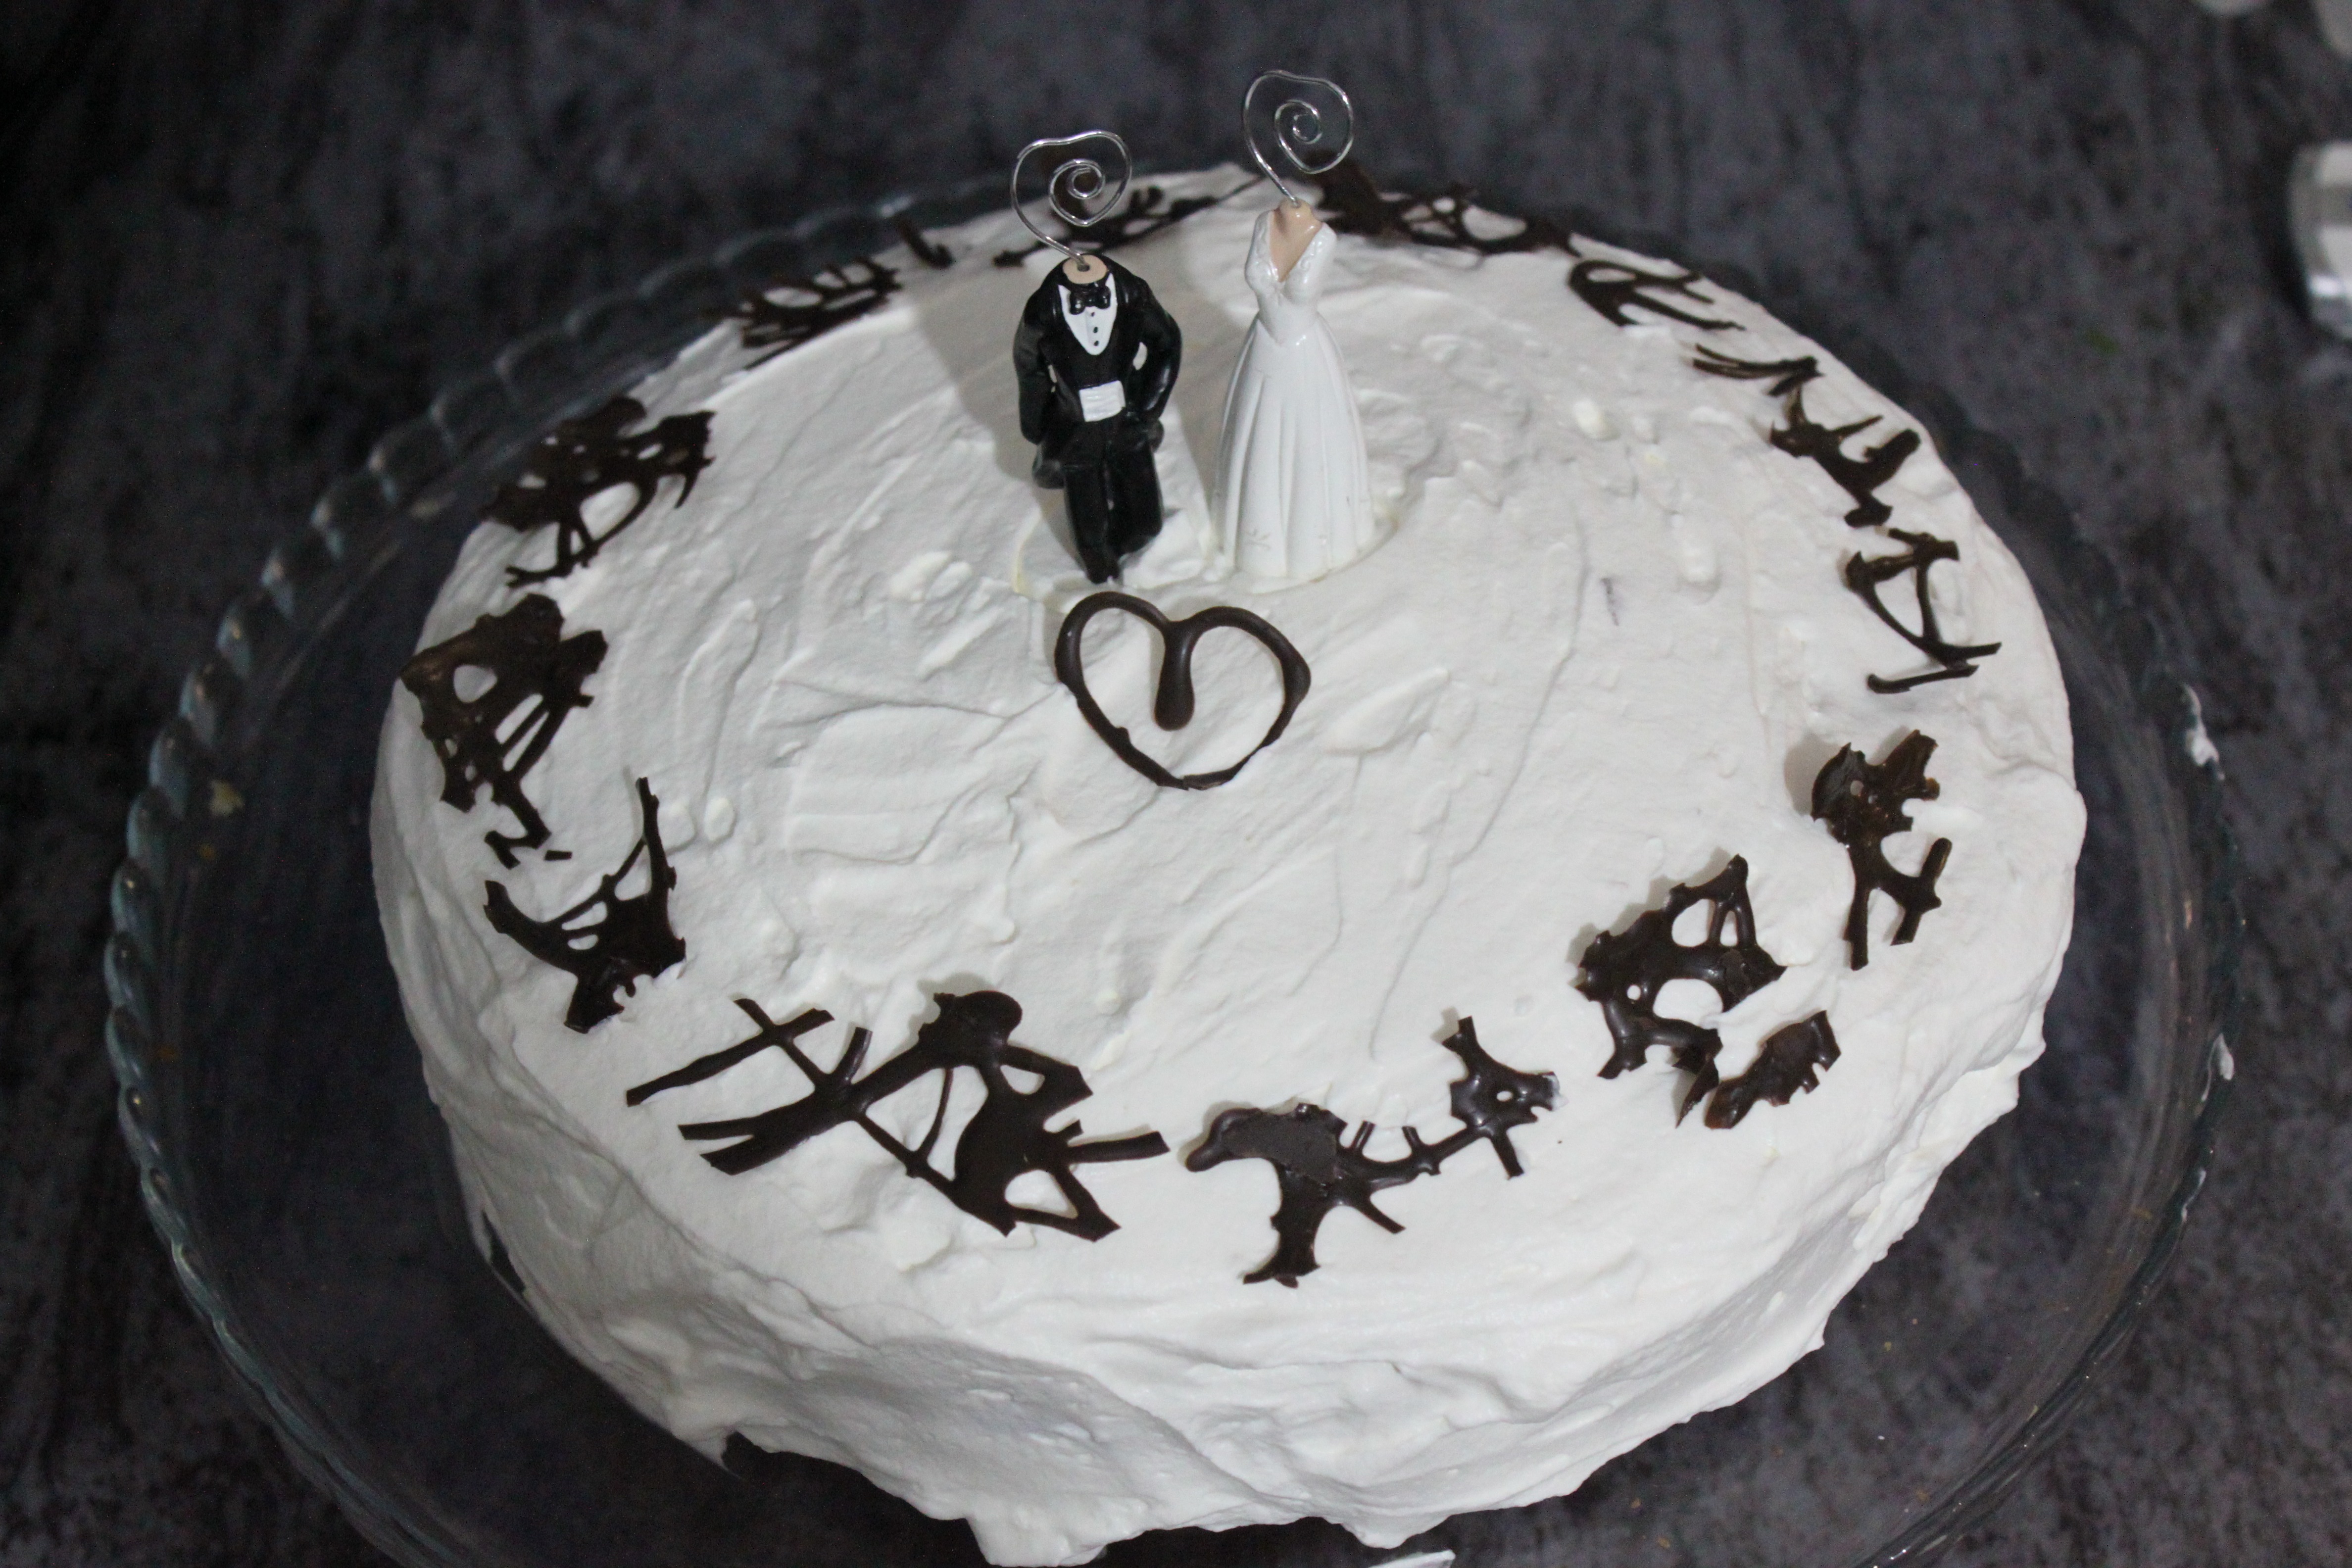
sweet, food, chocolate, baking, dessert, wedding, bride, cream, cake, dairy product, engagement, chocolate cake, whipped cream, icing, party, tasty, desserts, bridesmaid, pasteles, wedding cake, torte, toppings, buttercream, proposal, sachertorte, royal icing